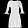
Label: Dress